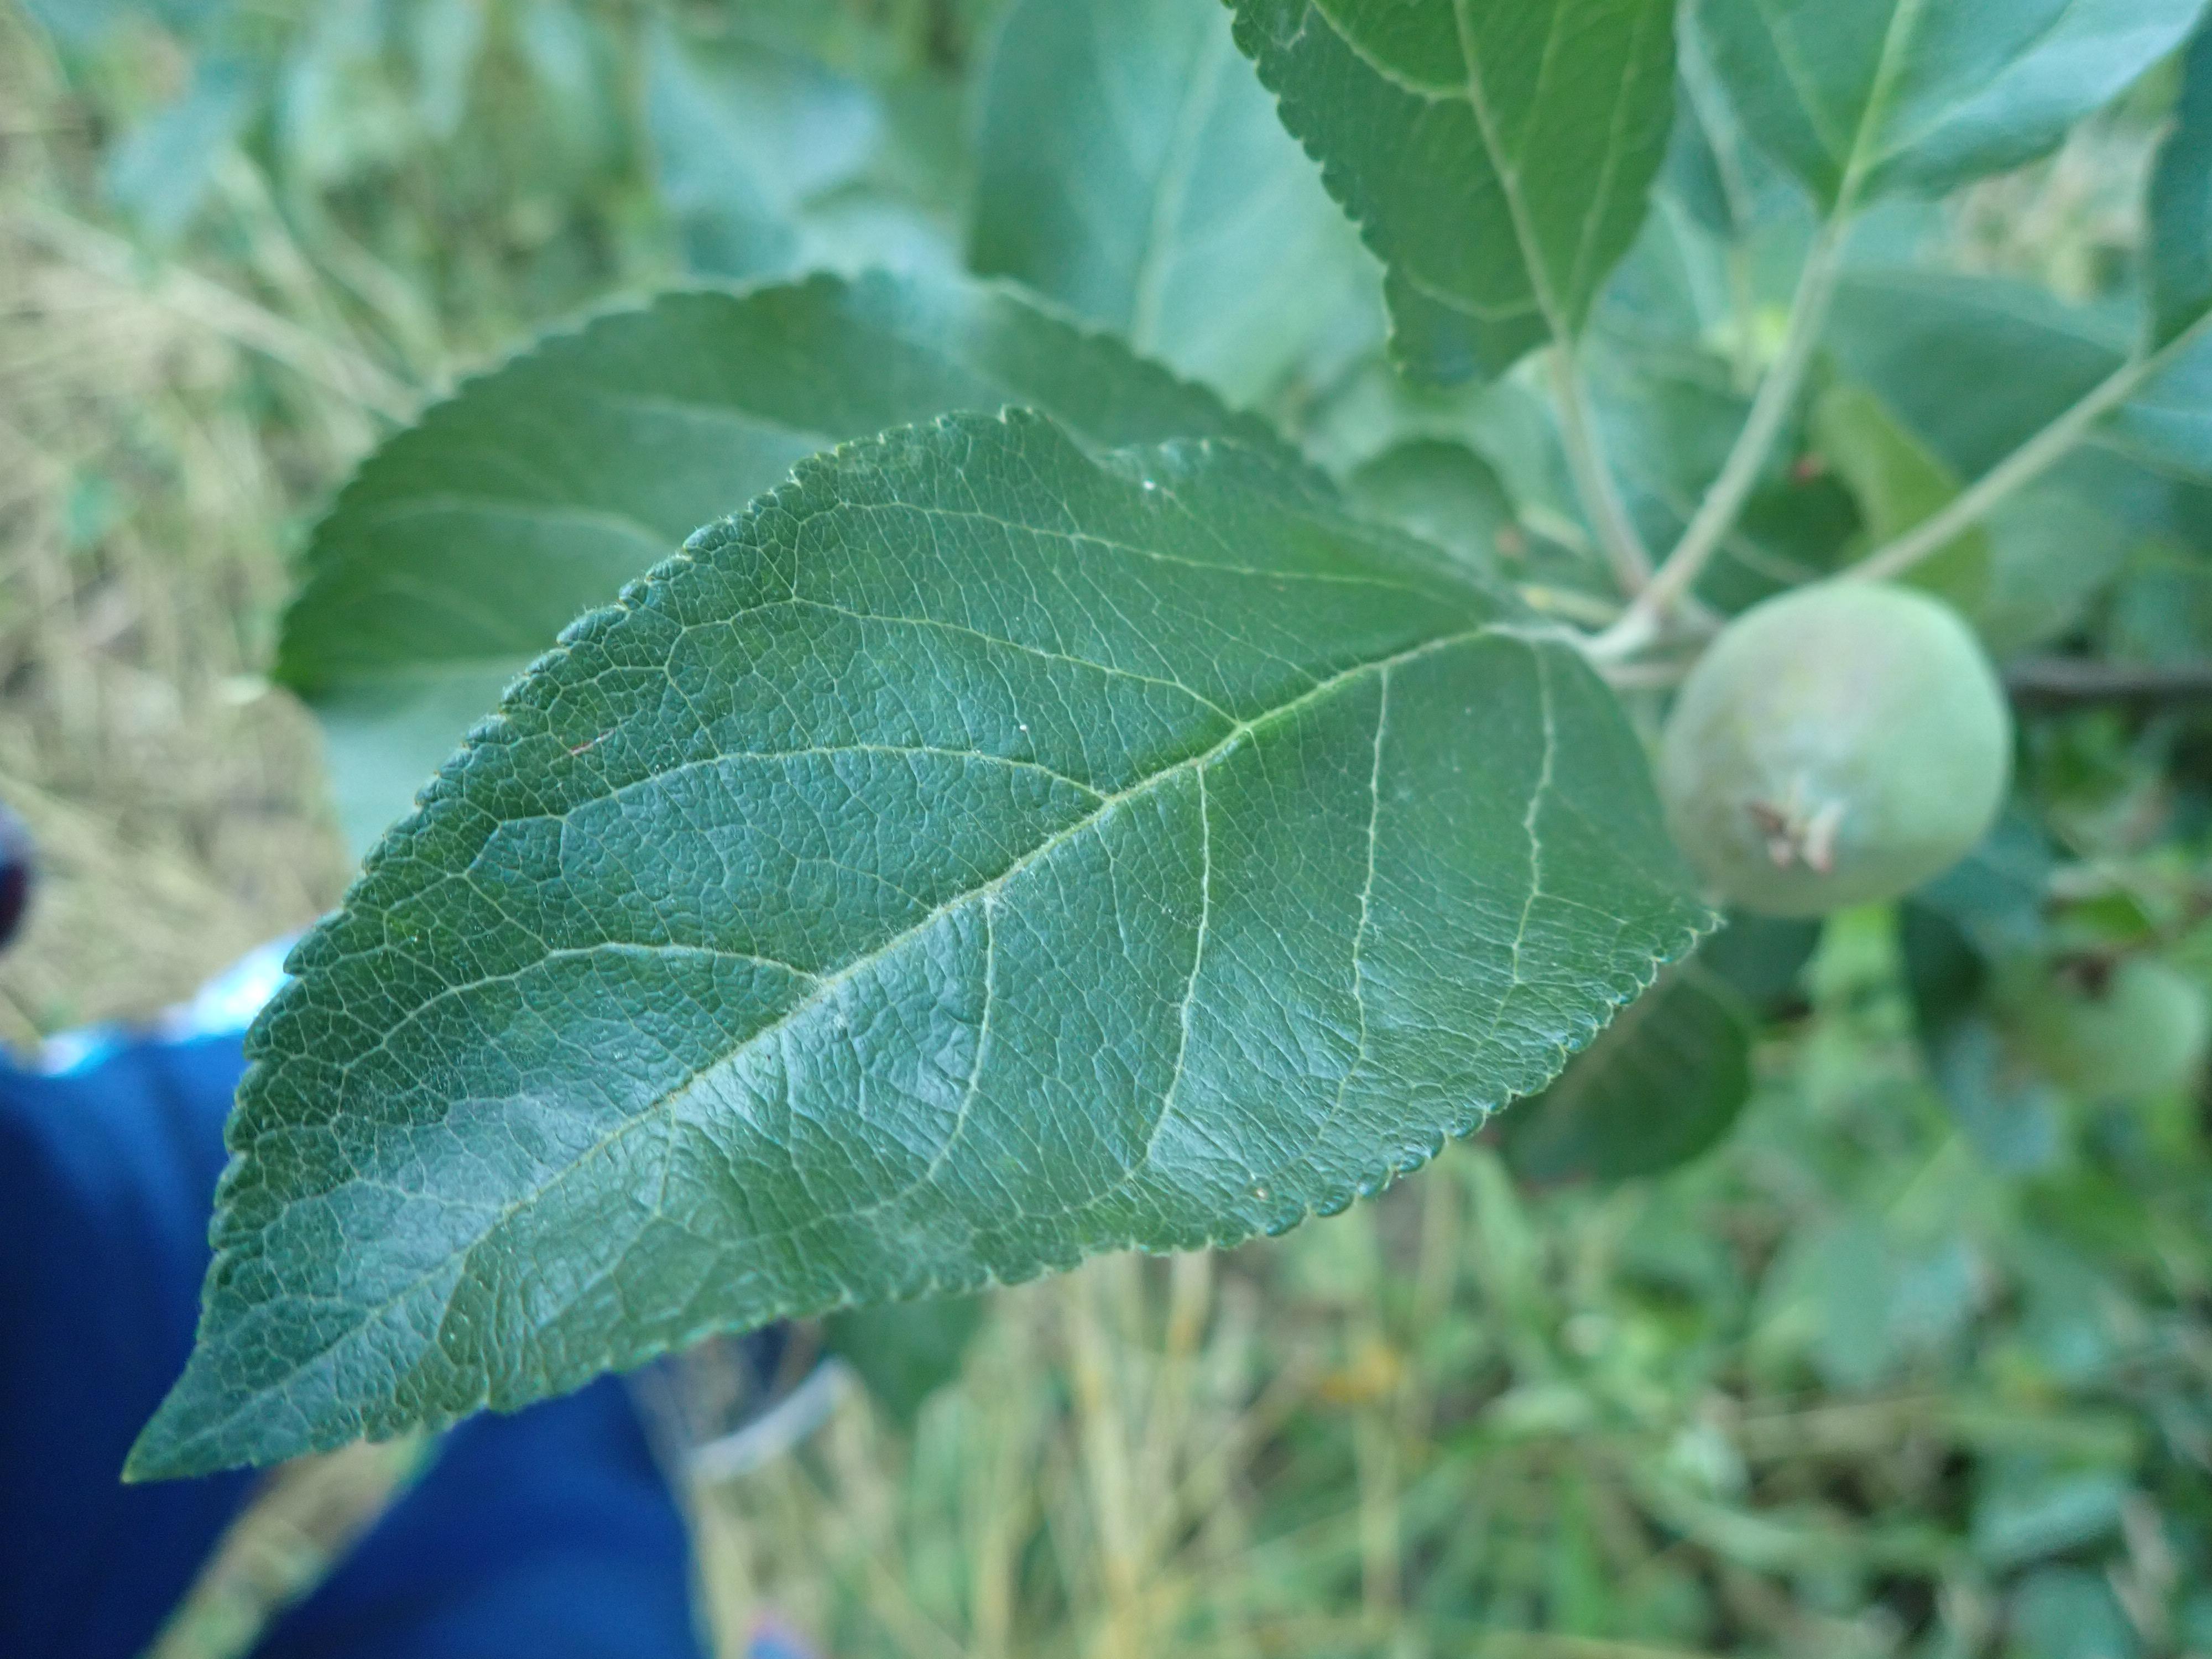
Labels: healthy